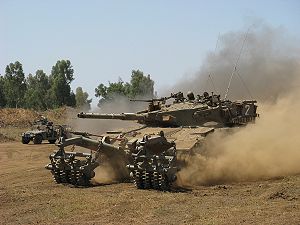
Merkava
Merkava MK II,med Nochri mineruller
Merkava er en israelsk udviklet og bygget kampvogn. Den findes i 4 udgaver, Merkava MK I til IV. Det er den mest moderne kampvognstype israel råder over og ca. en tredjedel af den israelske hærs kampvogne er af typen Merkava. P.t. har Israel 580 stk Merkava I og II, som er i reserven, 750 Merkava III, som er aktive og 220 Merkava IV som ligeledes er aktive.